Windsbach

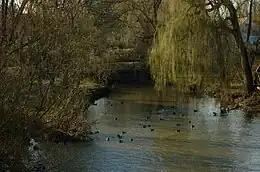
The Rezat river in Windsbach

Windsbach is a town in the district of Ansbach, in Bavaria, Germany. It is situated 20 km east of Ansbach, and 29 km southwest of Nuremberg.